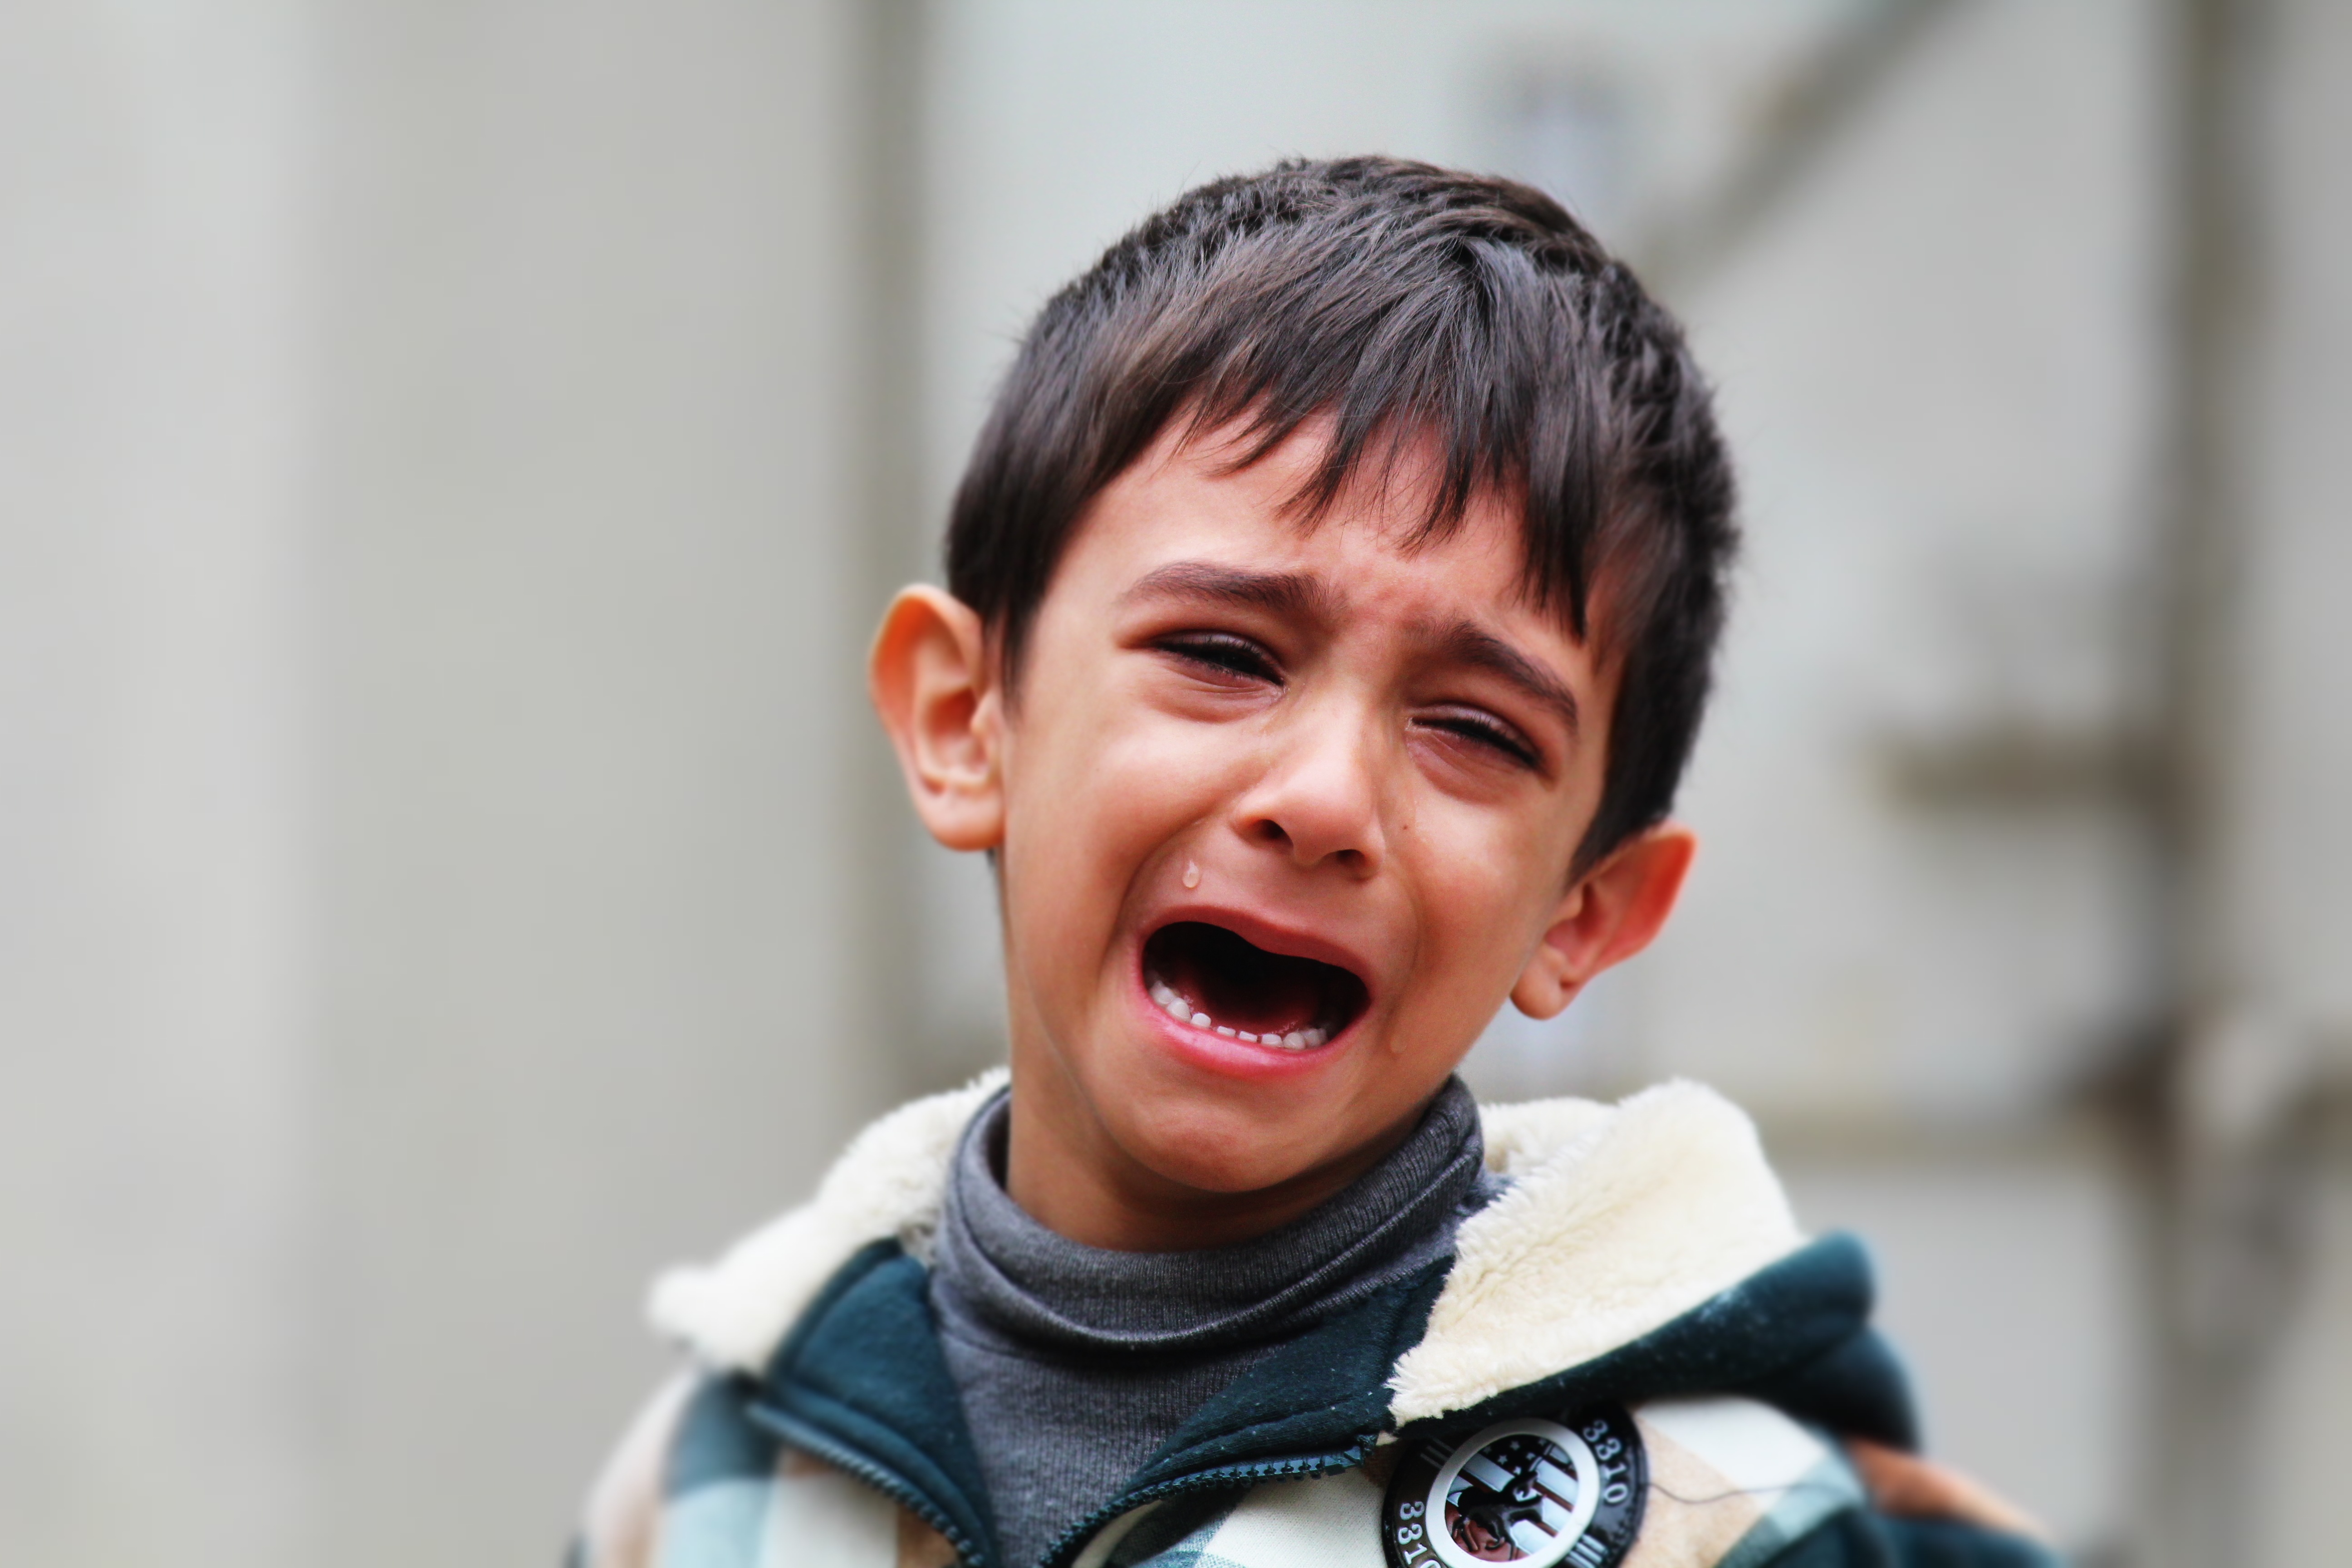
person, people, photography, boy, kid, male, portrait, young, child, facial expression, smile, sad, infant, toddler, eye, head, laughter, crying, emotion, unhappy, iraq, portrait photography